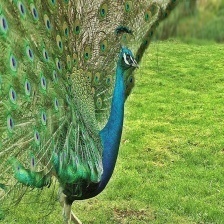
Species: PEACOCK
Scientific name: PAVO CRISTATUS